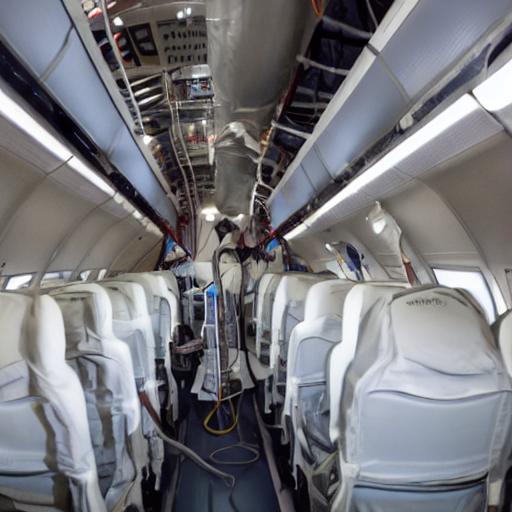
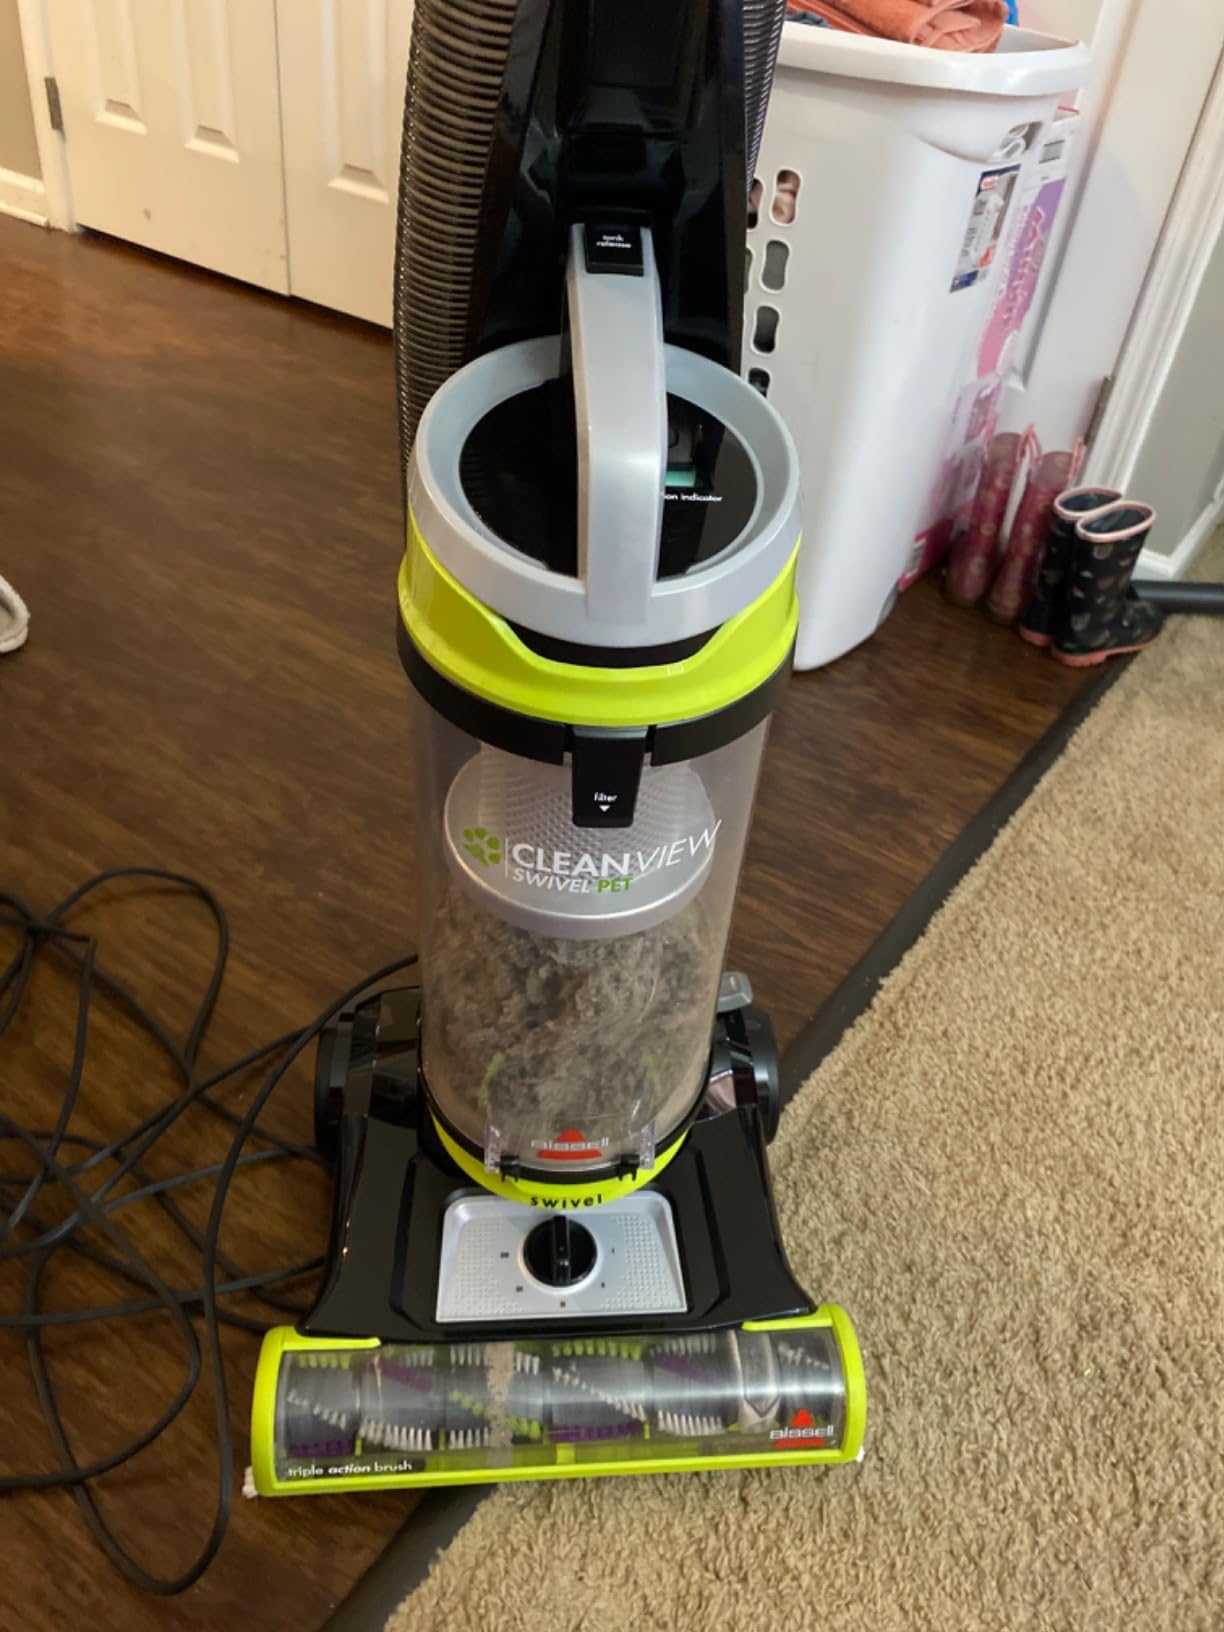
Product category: items_vacuum
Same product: no